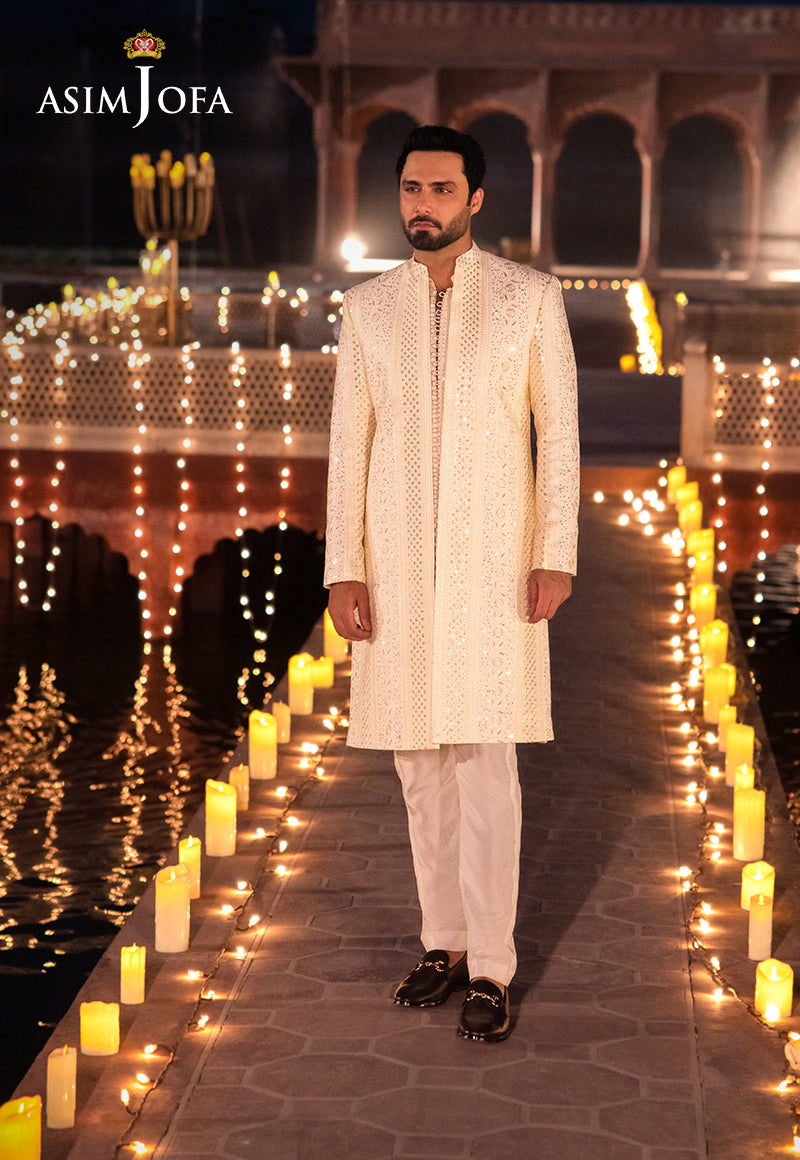
ivory mohammed abbas wedding gown